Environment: real
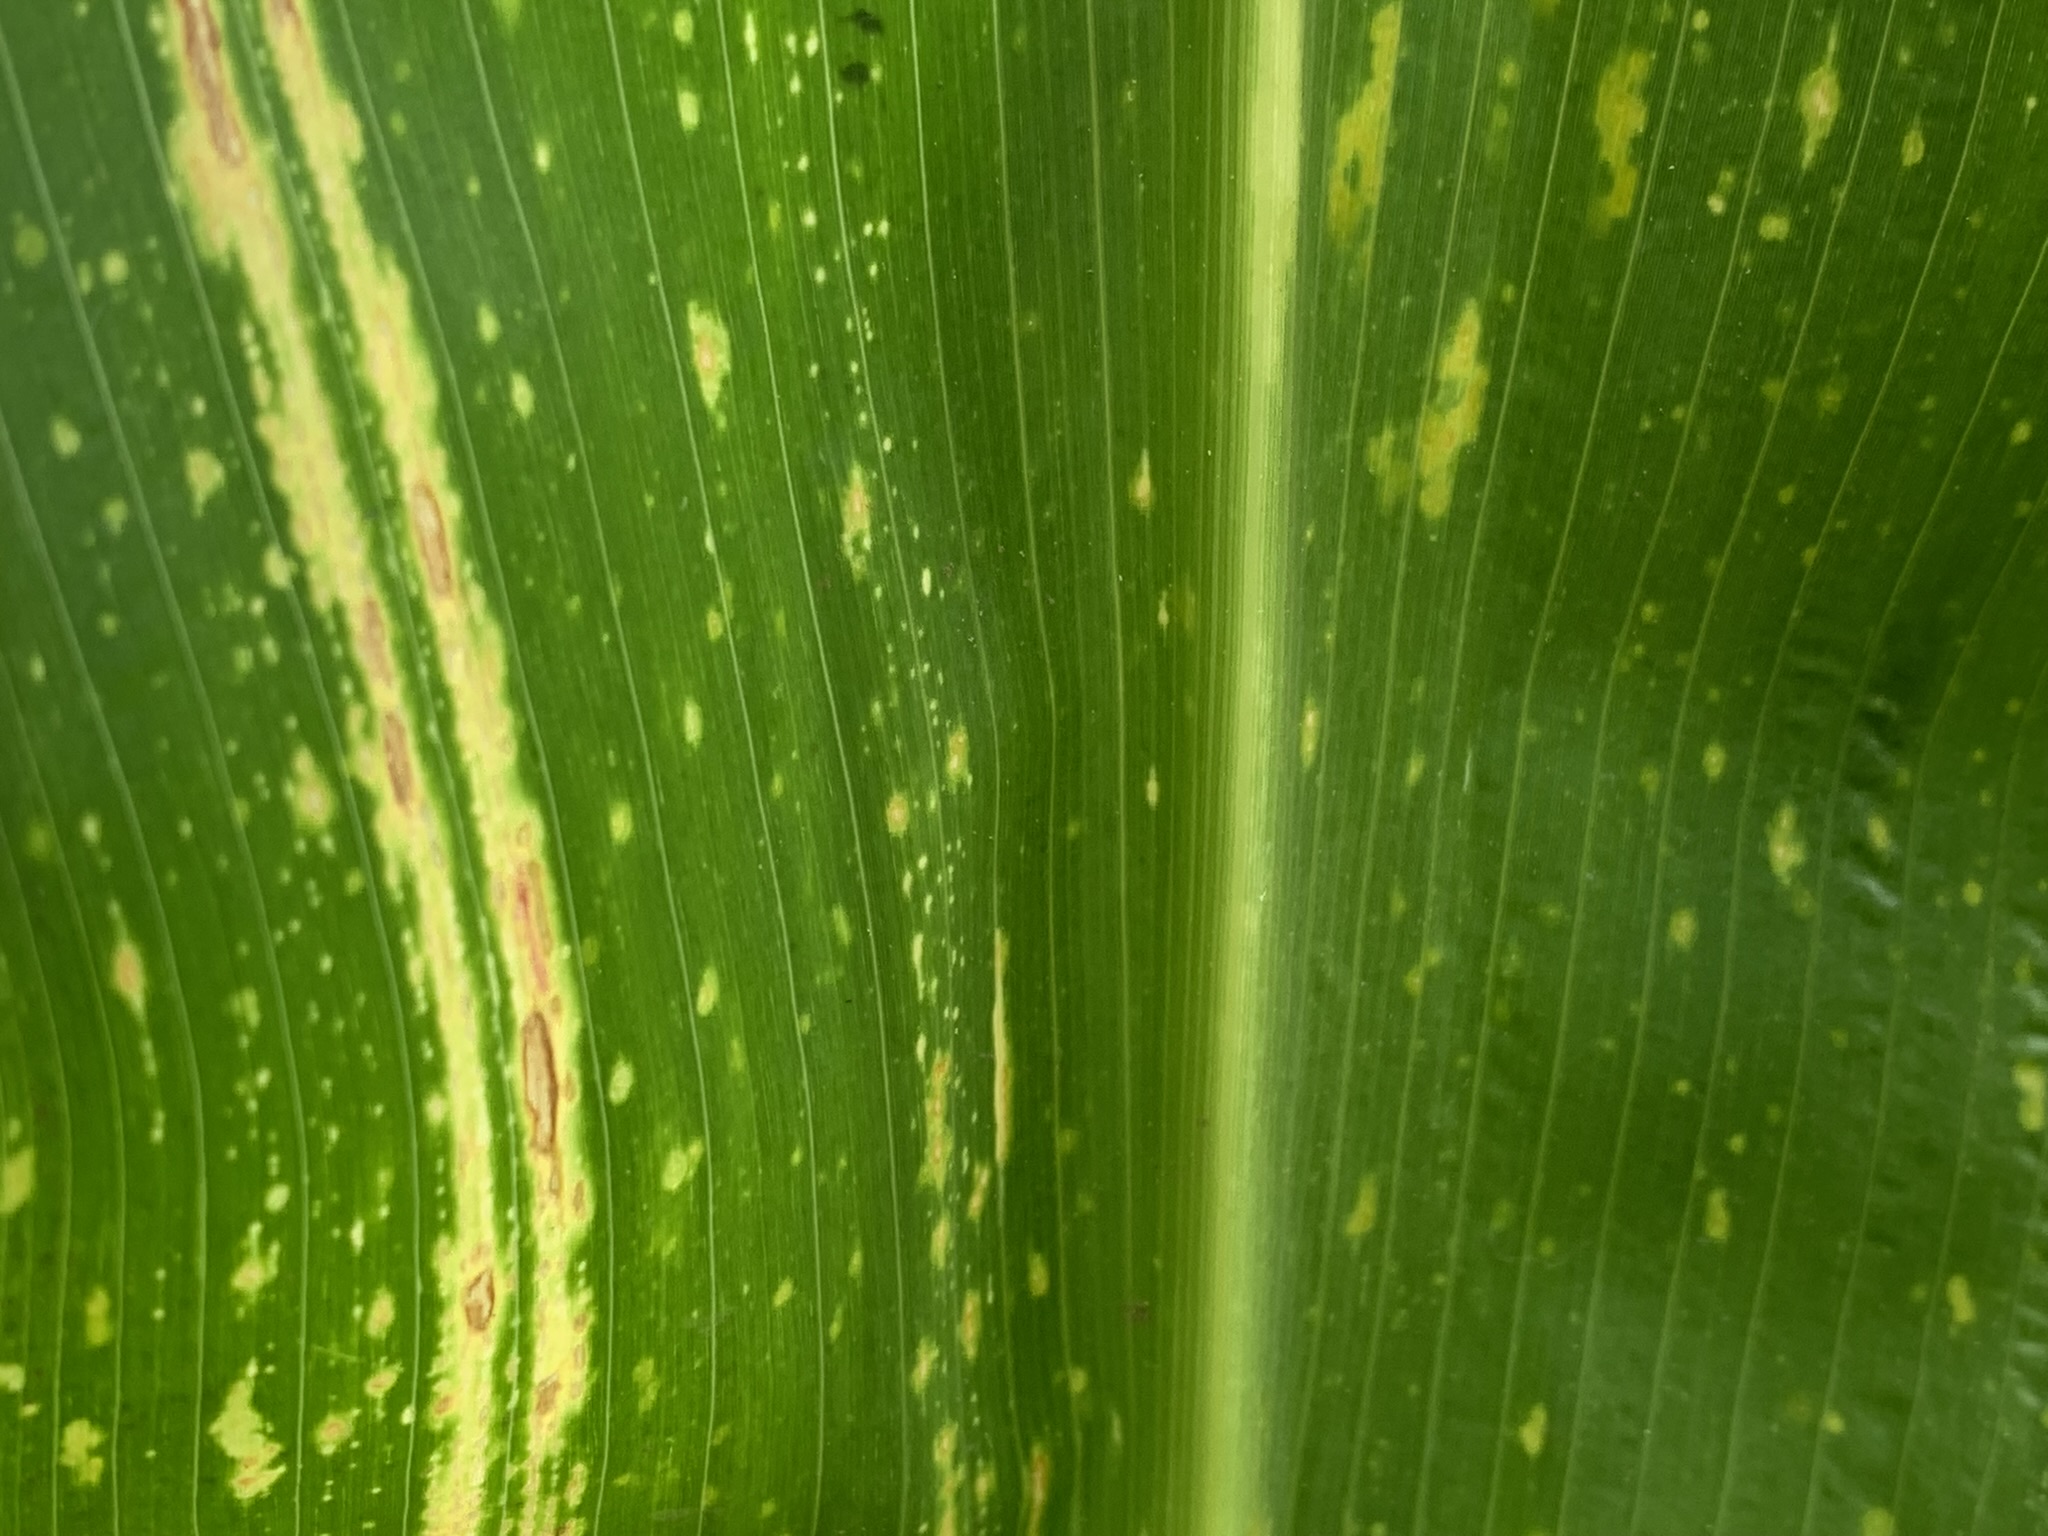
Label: lethal_necrosis